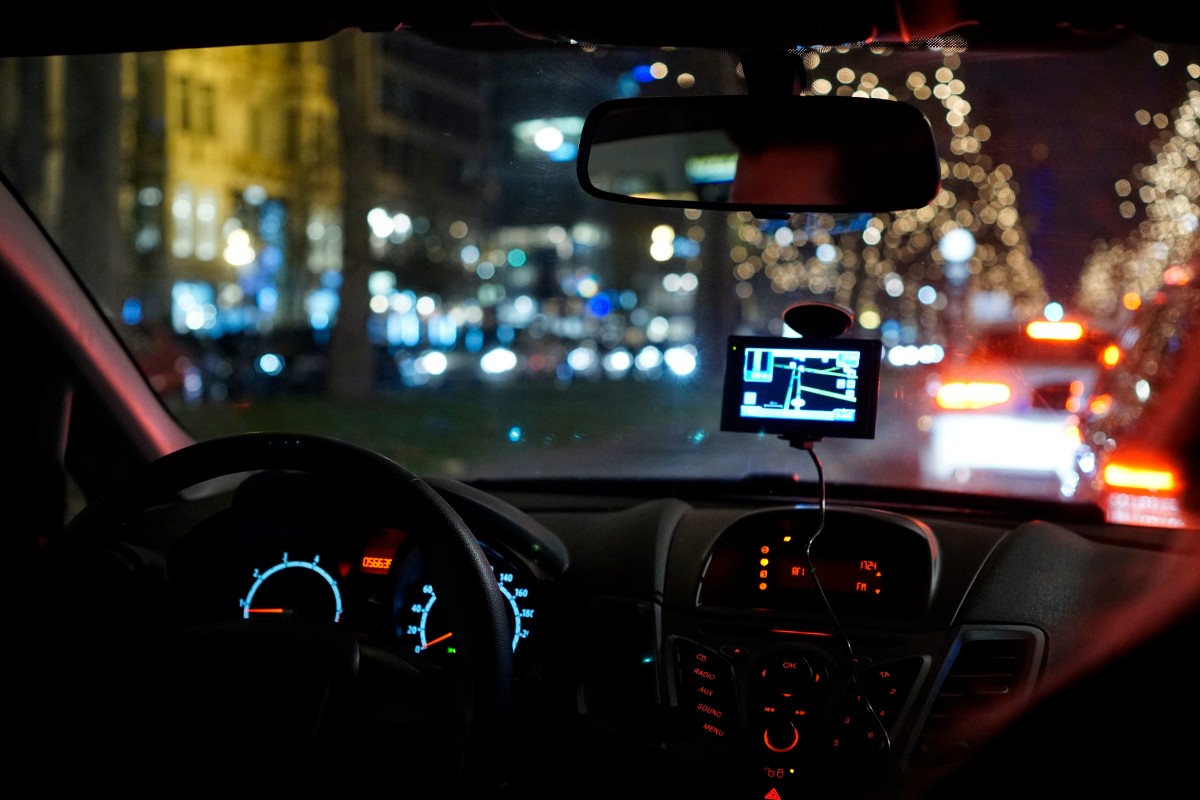
Tags: car, night, driving, vehicle